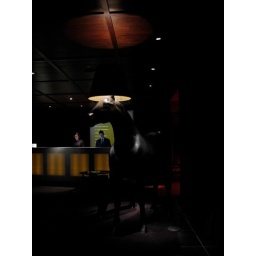
Horse lamp in front of check-in desk